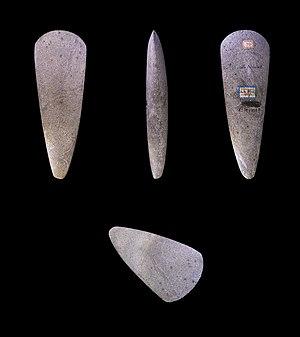
Jean-Baptiste Noulet est un chercheur et naturaliste français né le 1ᵉʳ mai 1802 et mort le 24 mai 1890 à Venerque, département de la Haute-Garonne.